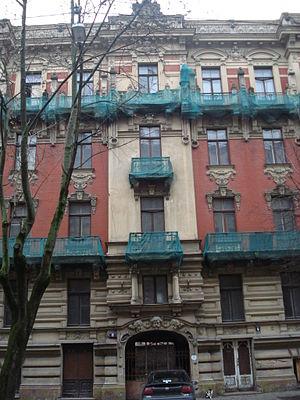
La rue Albert est une rue de Riga, en Lettonie, connue pour ses immeubles Art nouveau construits au début du XXᵉ, notamment par les architectes Mikhaïl Eisenstein, Eižens Laube et Konstantīns Pēkšēns. D'après l'Unesco, qui a enregistré le centre historique de Riga au patrimoine mondial en 1997, c'est dans cette rue et dans la Elizabetes iela, qu'on trouve les exemples les plus remarquables de l'art nouveau dans la capitale lettonne.